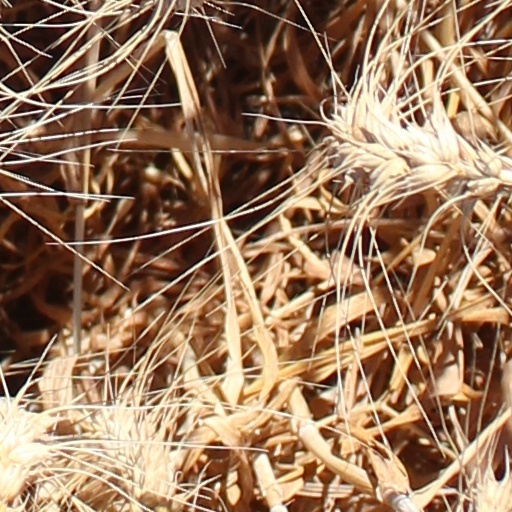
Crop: wheat